Seven Strange and Ghostly Tales

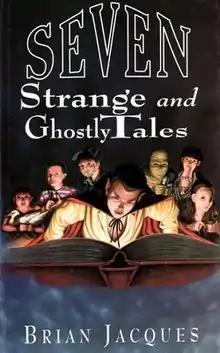
First edition cover Cover art by Terry Oakes

Seven Strange and Ghostly Tales, published in 1991, is a collection of short stories for children by the author of the Redwall series, Brian Jacques.